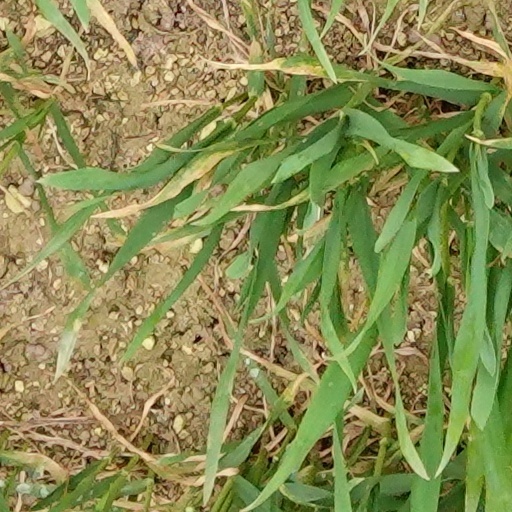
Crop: wheat